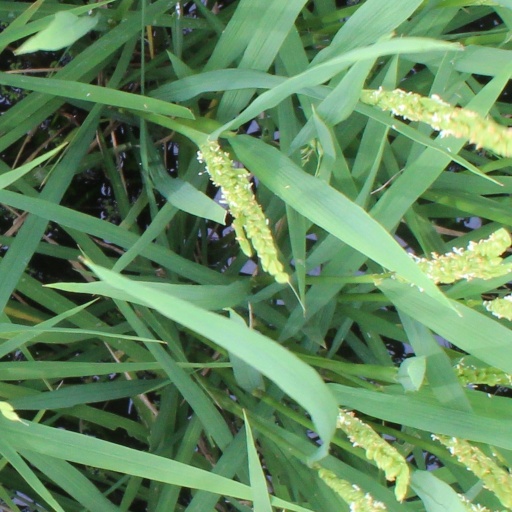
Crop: rice